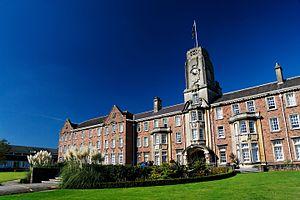
Sex Education ou Éducation sexuelle au Québec est une série télévisée britannique, créée par Laurie Nunn et diffusée mondialement depuis le 11 janvier 2019 sur la plateforme Netflix.